Norlla Amiri

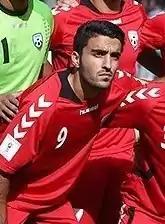

Noraollah Amiri (Dari: نورالله امیری, born 23 August 1991) is an Afghan footballer who plays as a midfielder who plays for Ariana FC and the Afghanistan national team.